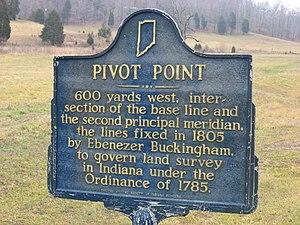
Le Public Land Survey System est une méthode de division du foncier de façon géométrique, utilisée sur les trois-quarts du territoire des États-Unis. La méthode équivalente au Canada s'appelle le Canada Lands Survey System.